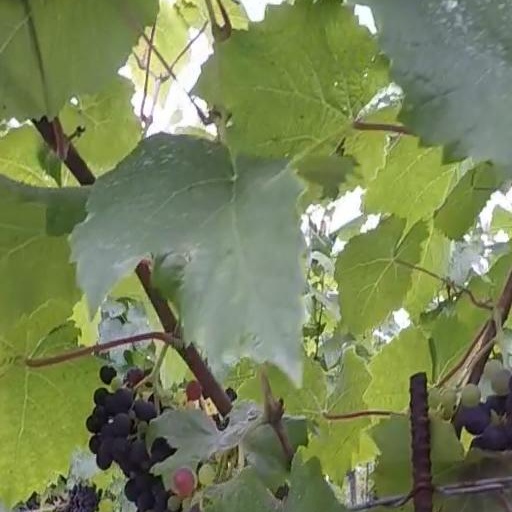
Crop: grape